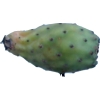
Label: cactus_fruit_green